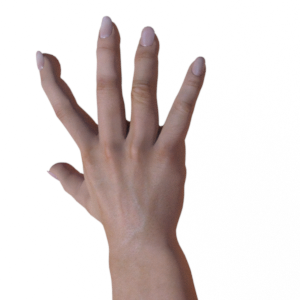
Label: paper